Water extraction

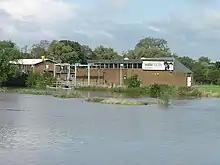
Water extraction plant alongside the flooding River Dove near Egginton, England, UK

Water extraction (also known as water withdrawal, water abstraction, and water intake) is the process of taking water from any source, either temporarily or permanently, for flood control or to obtain water for, for example, irrigation. The extracted water could also be used as drinking water after suitable treatment.